History of Cambodia

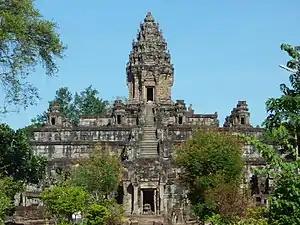
Bakong, one of the earliest temple mountain in Khmer architecture

The Khmer Empire was preceded by Chenla, a polity with shifting centres of power, which was split into Land Chenla and Water Chenla in the early 8th century. By the late 8th century Water Chenla was absorbed by the Malays of the Srivijaya Empire and the Javanese of the Shailandra Empire and eventually incorporated into Java and Srivijaya.